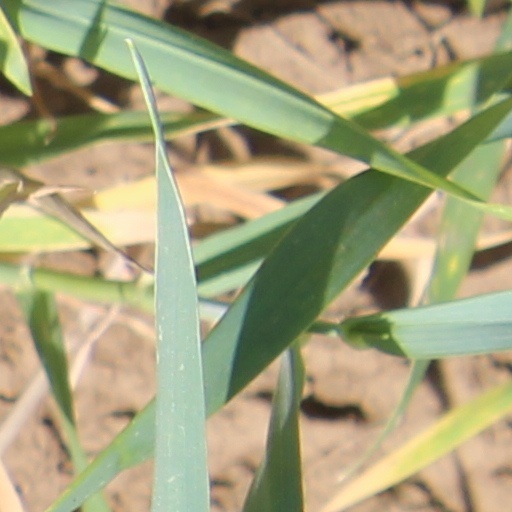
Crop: wheat